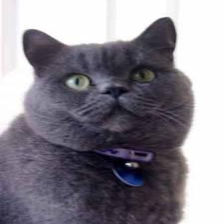
Species: cat
Breed: British Shorthair